Like Crazy (2016 film)

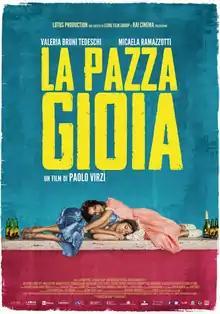
Theatrical release poster

Like Crazy ("Mad Joy") is a 2016 Italian comedy-drama film directed by Paolo Virzì, starring Valeria Bruni Tedeschi and Micaela Ramazzotti. It tells the story of two women from different backgrounds who become friends while being treated at a mental institution. It was screened in the Directors' Fortnight section at the 2016 Cannes Film Festival.